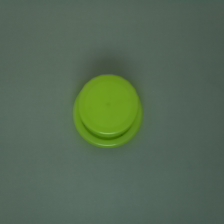
Color: green
Cap type: standard cap